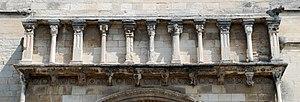
France - Provence - Tarascon - Église Sainte-Marthe de Tarascon
La Collégiale Royale Sainte-Marthe est une église romane située à Tarascon dans le département français des Bouches-du-Rhône et la région Provence-Alpes-Côte d'Azur.